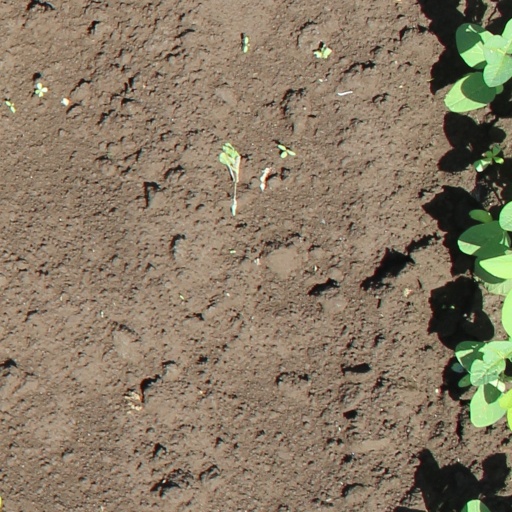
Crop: soybean